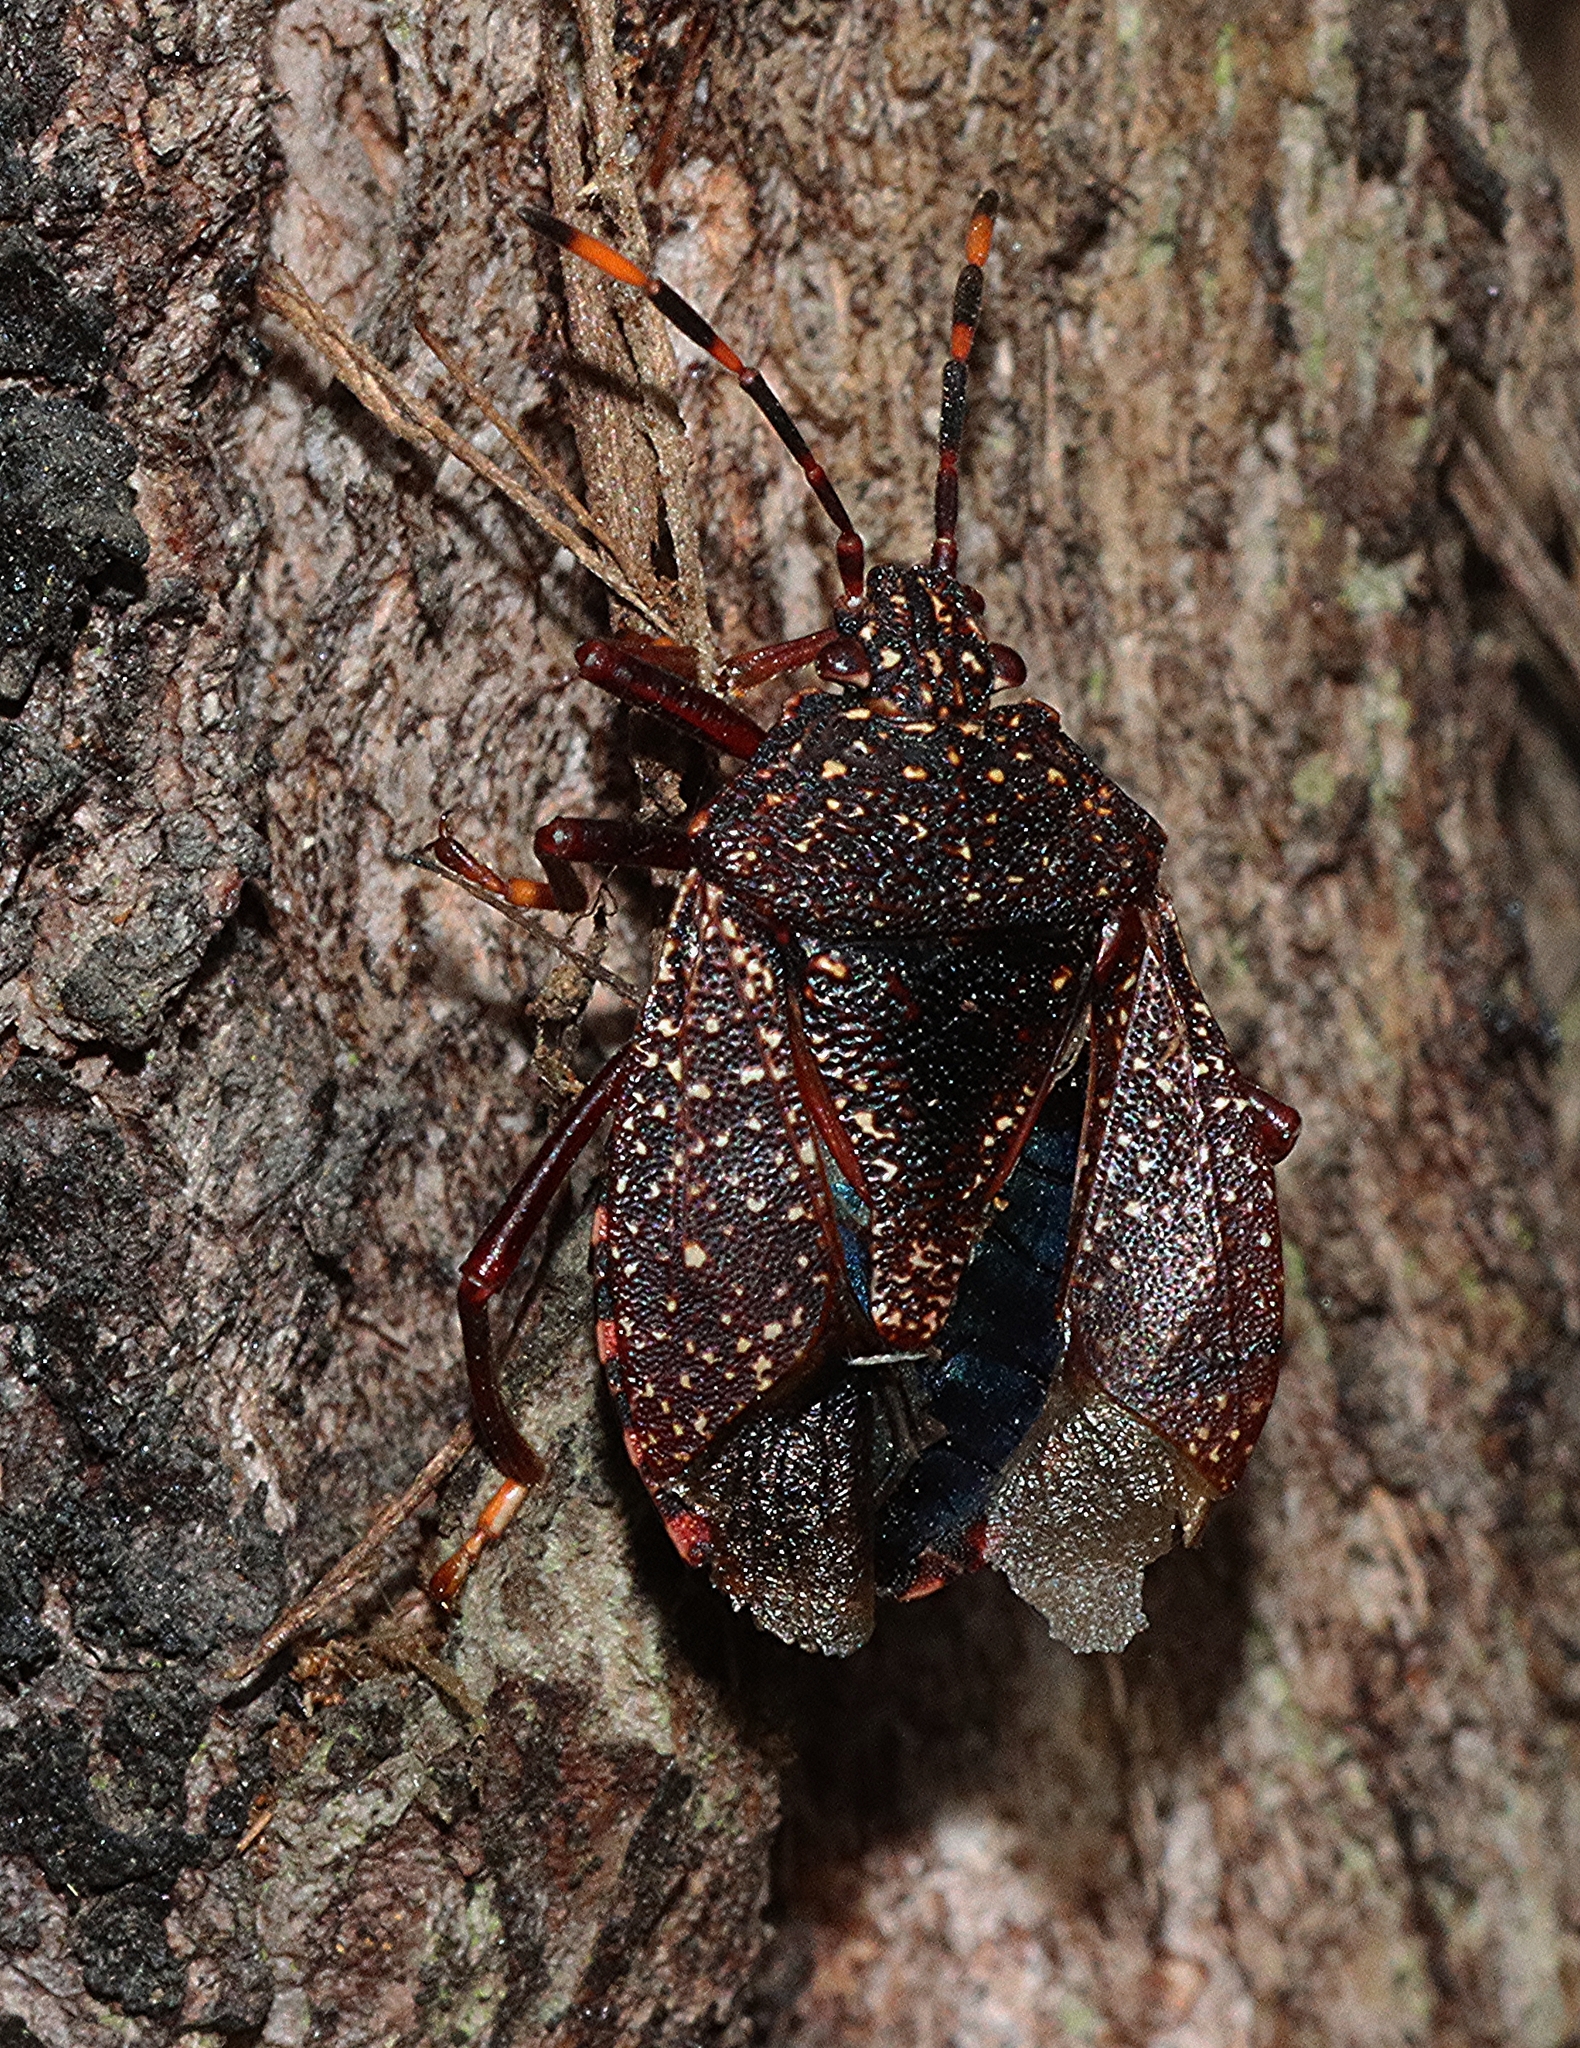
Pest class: stink_bug